Mesh generation

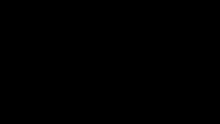
Nozzle geometry

Many meshing techniques are built on the principles of the Delaunay triangulation, together with rules for adding vertices, such as Ruppert's algorithm.